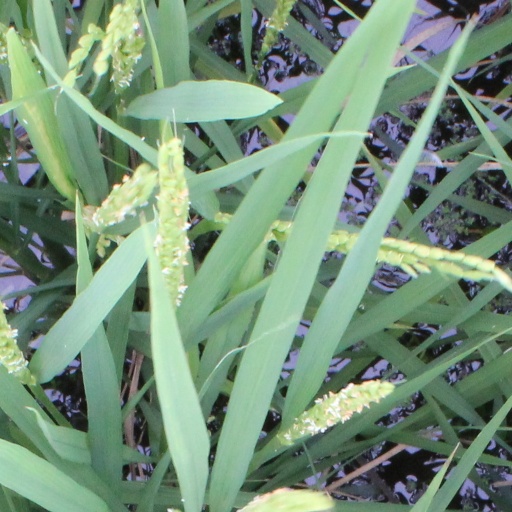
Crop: rice